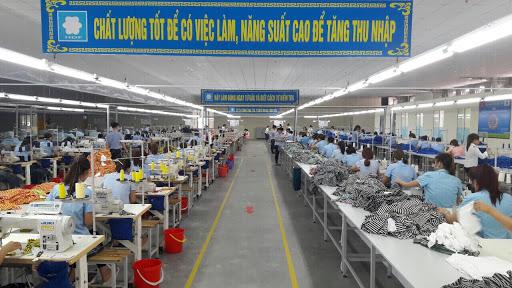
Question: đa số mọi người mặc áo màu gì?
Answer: màu xanh da trời